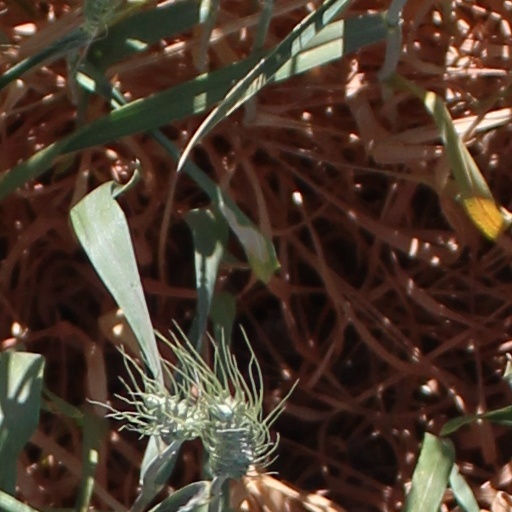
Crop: wheat